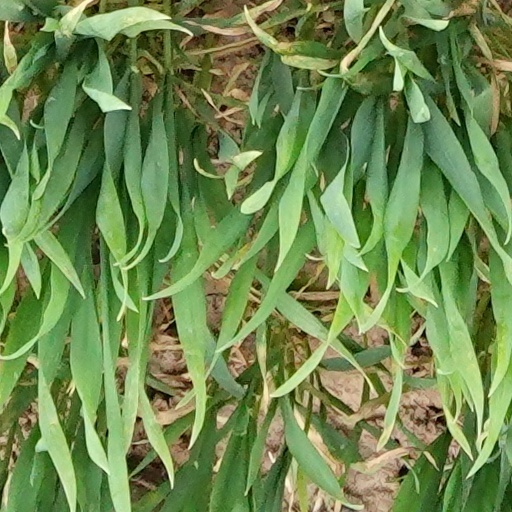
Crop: wheat